Electrocardiography

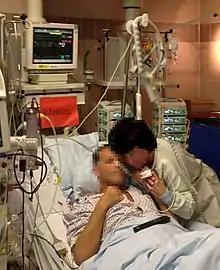
Use of real time monitoring of the heart in an intensive care unit in a German hospital (2015), the monitoring screen above the patient displaying an electrocardiogram and various values of parameters of the heart like heart rate and blood pressure

Electrocardiography is the process of producing an electrocardiogram (ECG or EKG), a recording of the heart's electrical activity through repeated cardiac cycles. It is an electrogram of the heart which is a graph of voltage versus time of the electrical activity of the heart using electrodes placed on the skin. These electrodes detect the small electrical changes that are a consequence of cardiac muscle depolarization followed by repolarization during each cardiac cycle (heartbeat). Changes in the normal ECG pattern occur in numerous cardiac abnormalities, including: